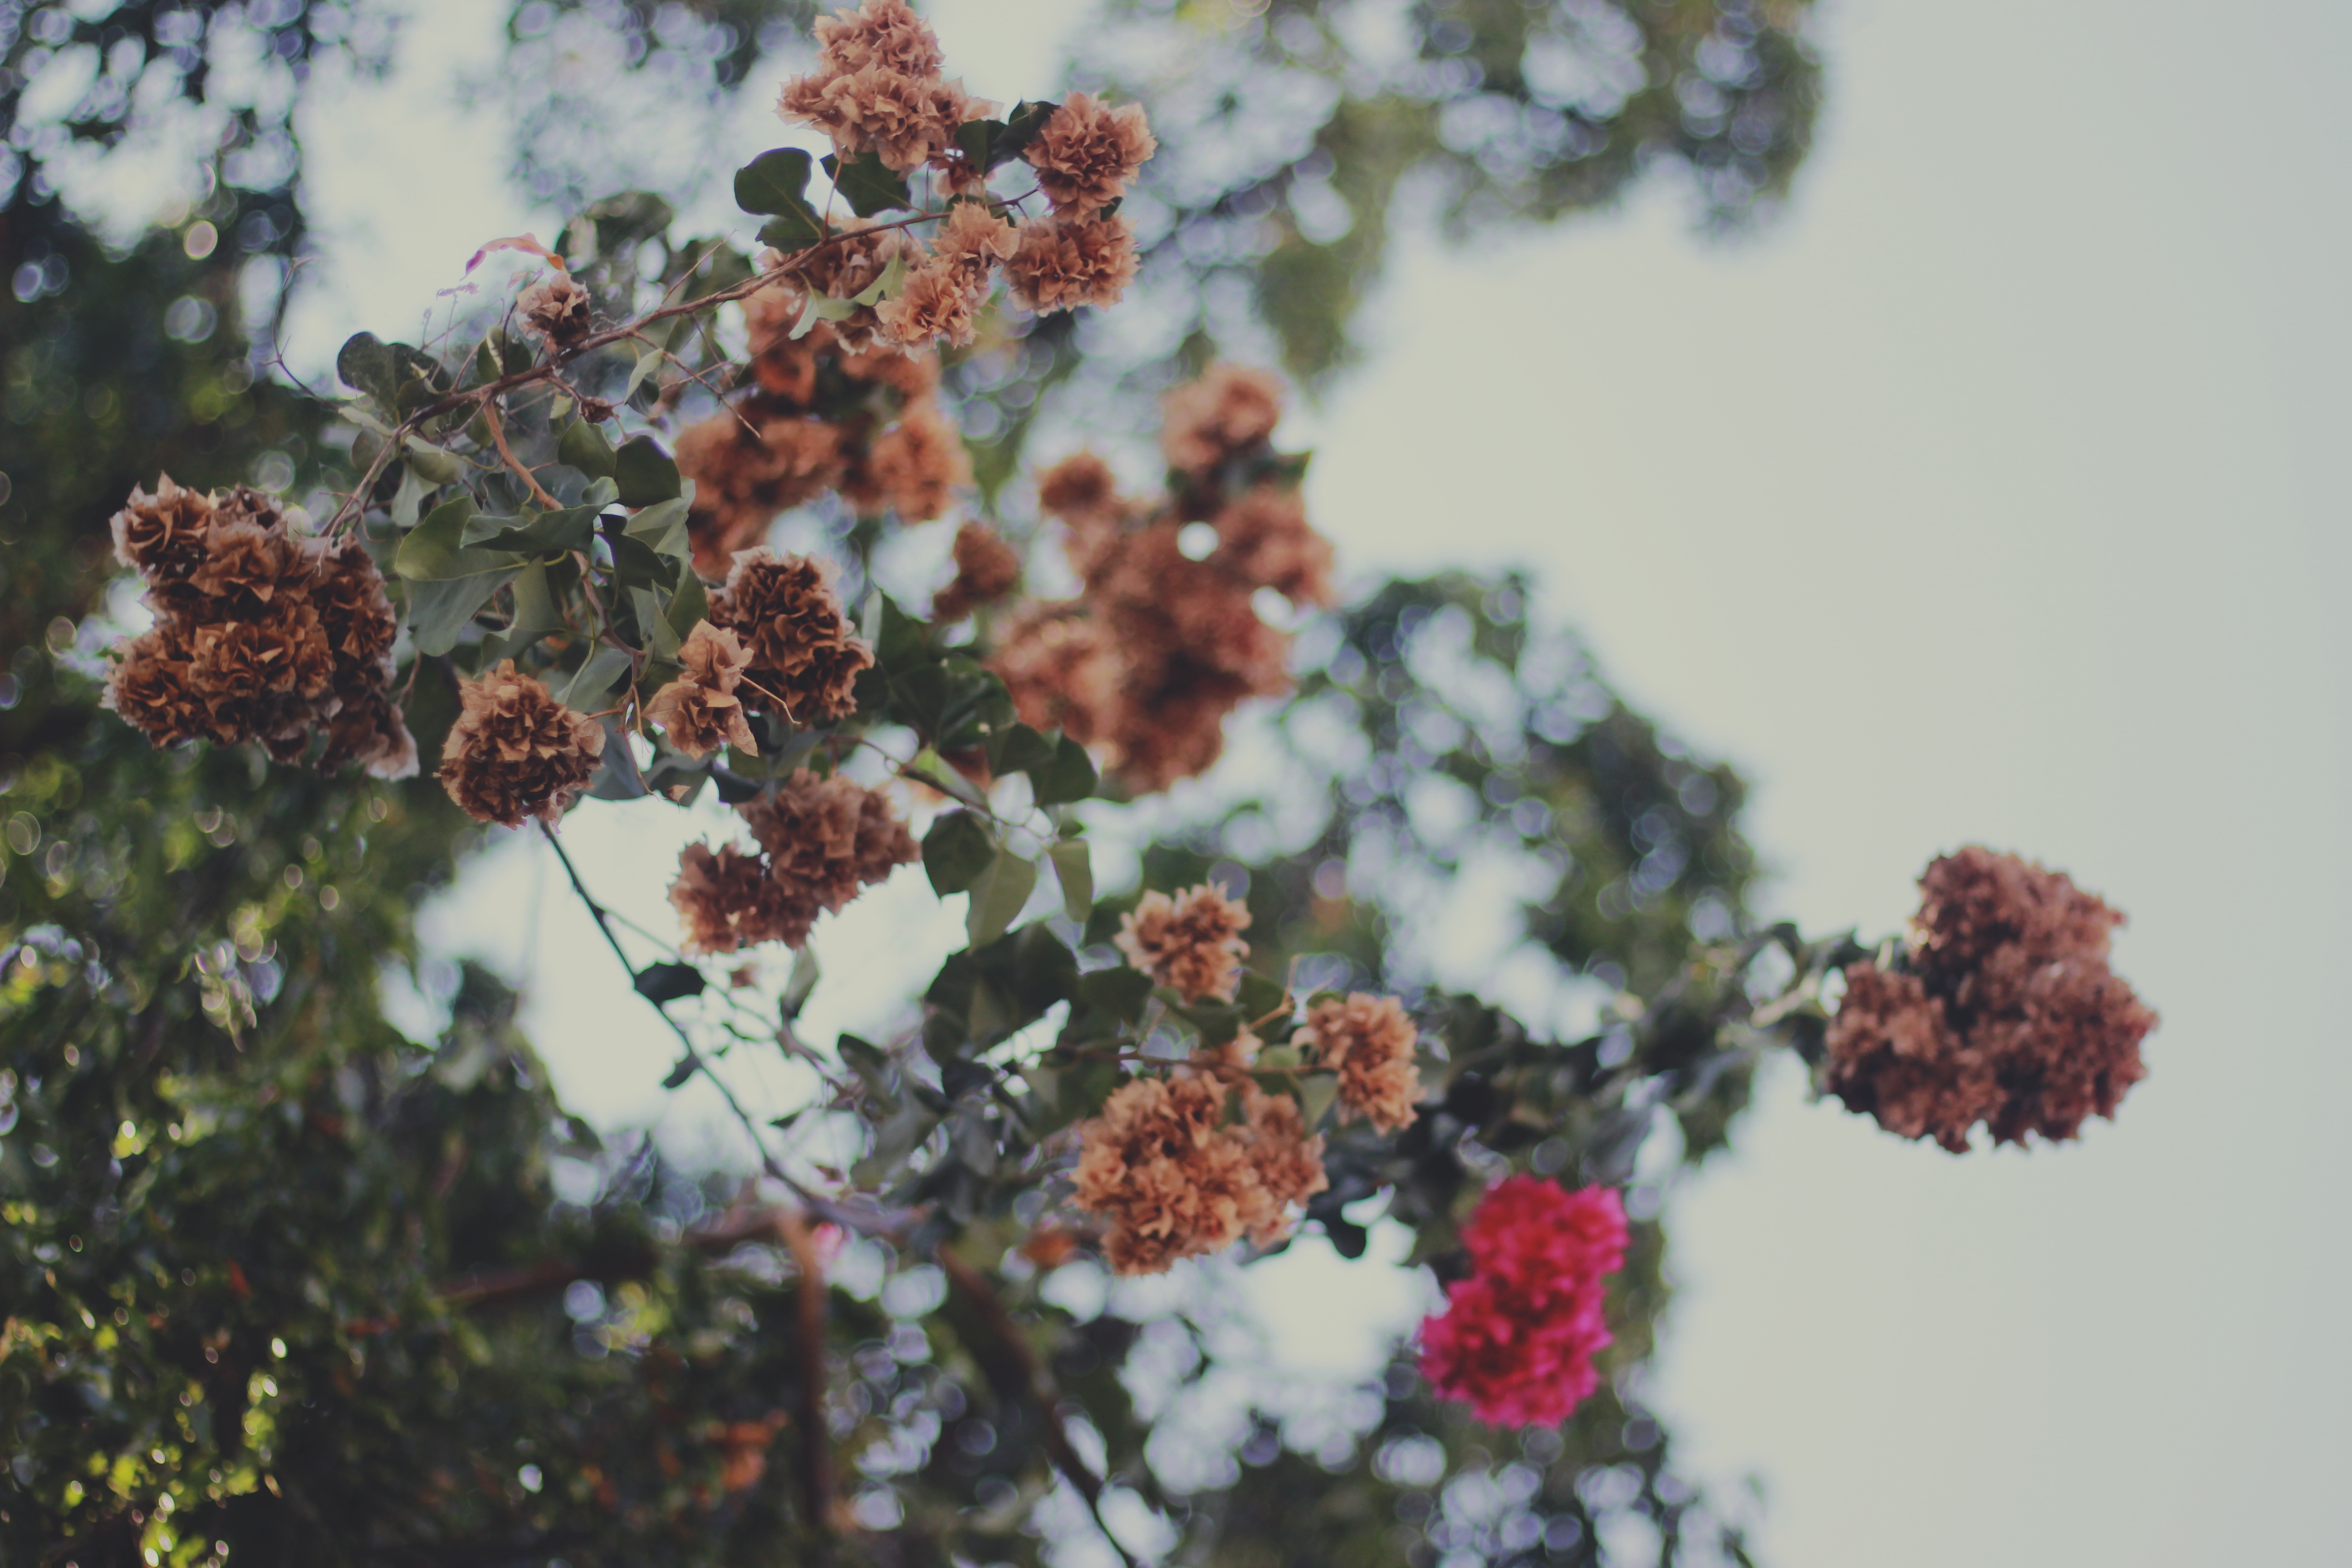
tree, branch, blossom, plant, leaf, flower, frost, spring, produce, autumn, botany, flora, season, shrub, macro photography, flowering plant, woody plant, land plant